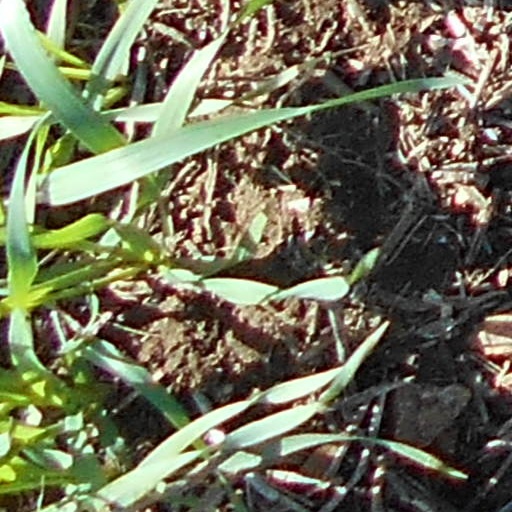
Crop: wheat